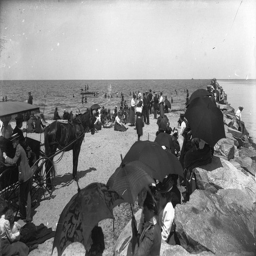
People gather at the beach with black umbrellas.
A group of people sitting on a beach under umbrellas.
An old-fashioned photo with people at a beach holding umbrellas, plus a horse-drawn carriage.
THERE ARE PEOPLE UNDER THE UMBRELLA  AT THE WATER
19th century view of people, and carriage, on rocky beach.